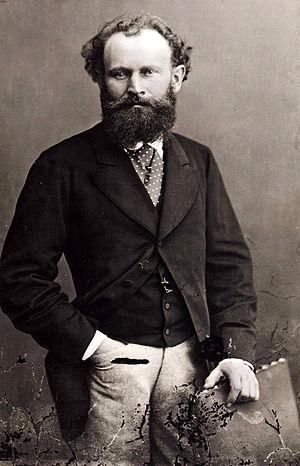
Le 30 avril est le 120ᵉ jour de l'année du calendrier grégorien, le 121ᵉ en cas d'année bissextile. Il reste 245 jours avant la fin de l'année.
Édouard Manet, né le 23 janvier 1832 à Paris et mort le 30 avril 1883 dans la même ville, est un peintre et graveur français majeur de la fin du XIXᵉ siècle.